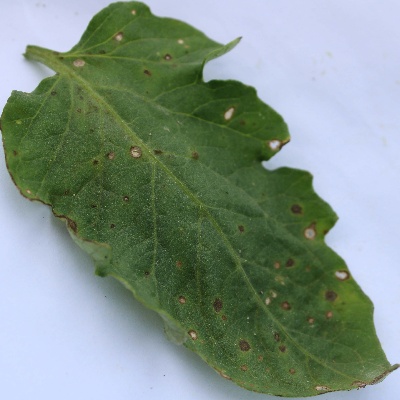
Crop: Tomato
Condition: septoria leaf spot